Imperial Chemical Industries

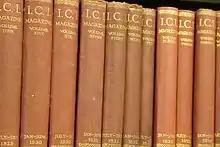
1930s volumes of "ICI" magazine

The company was founded in December 1926 from the merger of four companies: Brunner Mond, Nobel Explosives, the United Alkali Company, and British Dyestuffs Corporation. ICI established its head office at Millbank in London in 1928. Competing with DuPont and IG Farben, the new company produced chemicals, explosives, fertilisers, insecticides, dyestuffs, non-ferrous metals, and paints. In its first year, turnover was £27 million.